Residence of Prince Miloš

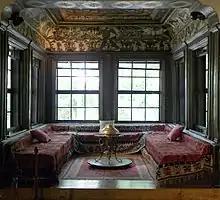
Interior

The palace was designed by architects Janja Mihailović and Nikola Đorđević and the construction was supervised by Hadži Nikola Živković, the primary builder in service of Prince Miloš. Some of their rich interior decoration of the building's ceilings, walls, and niches has been partially preserved to this day. The grounds include a plane tree that is at least 160 years old, one of the oldest in Europe.